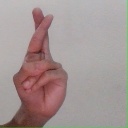
अक्षर: र